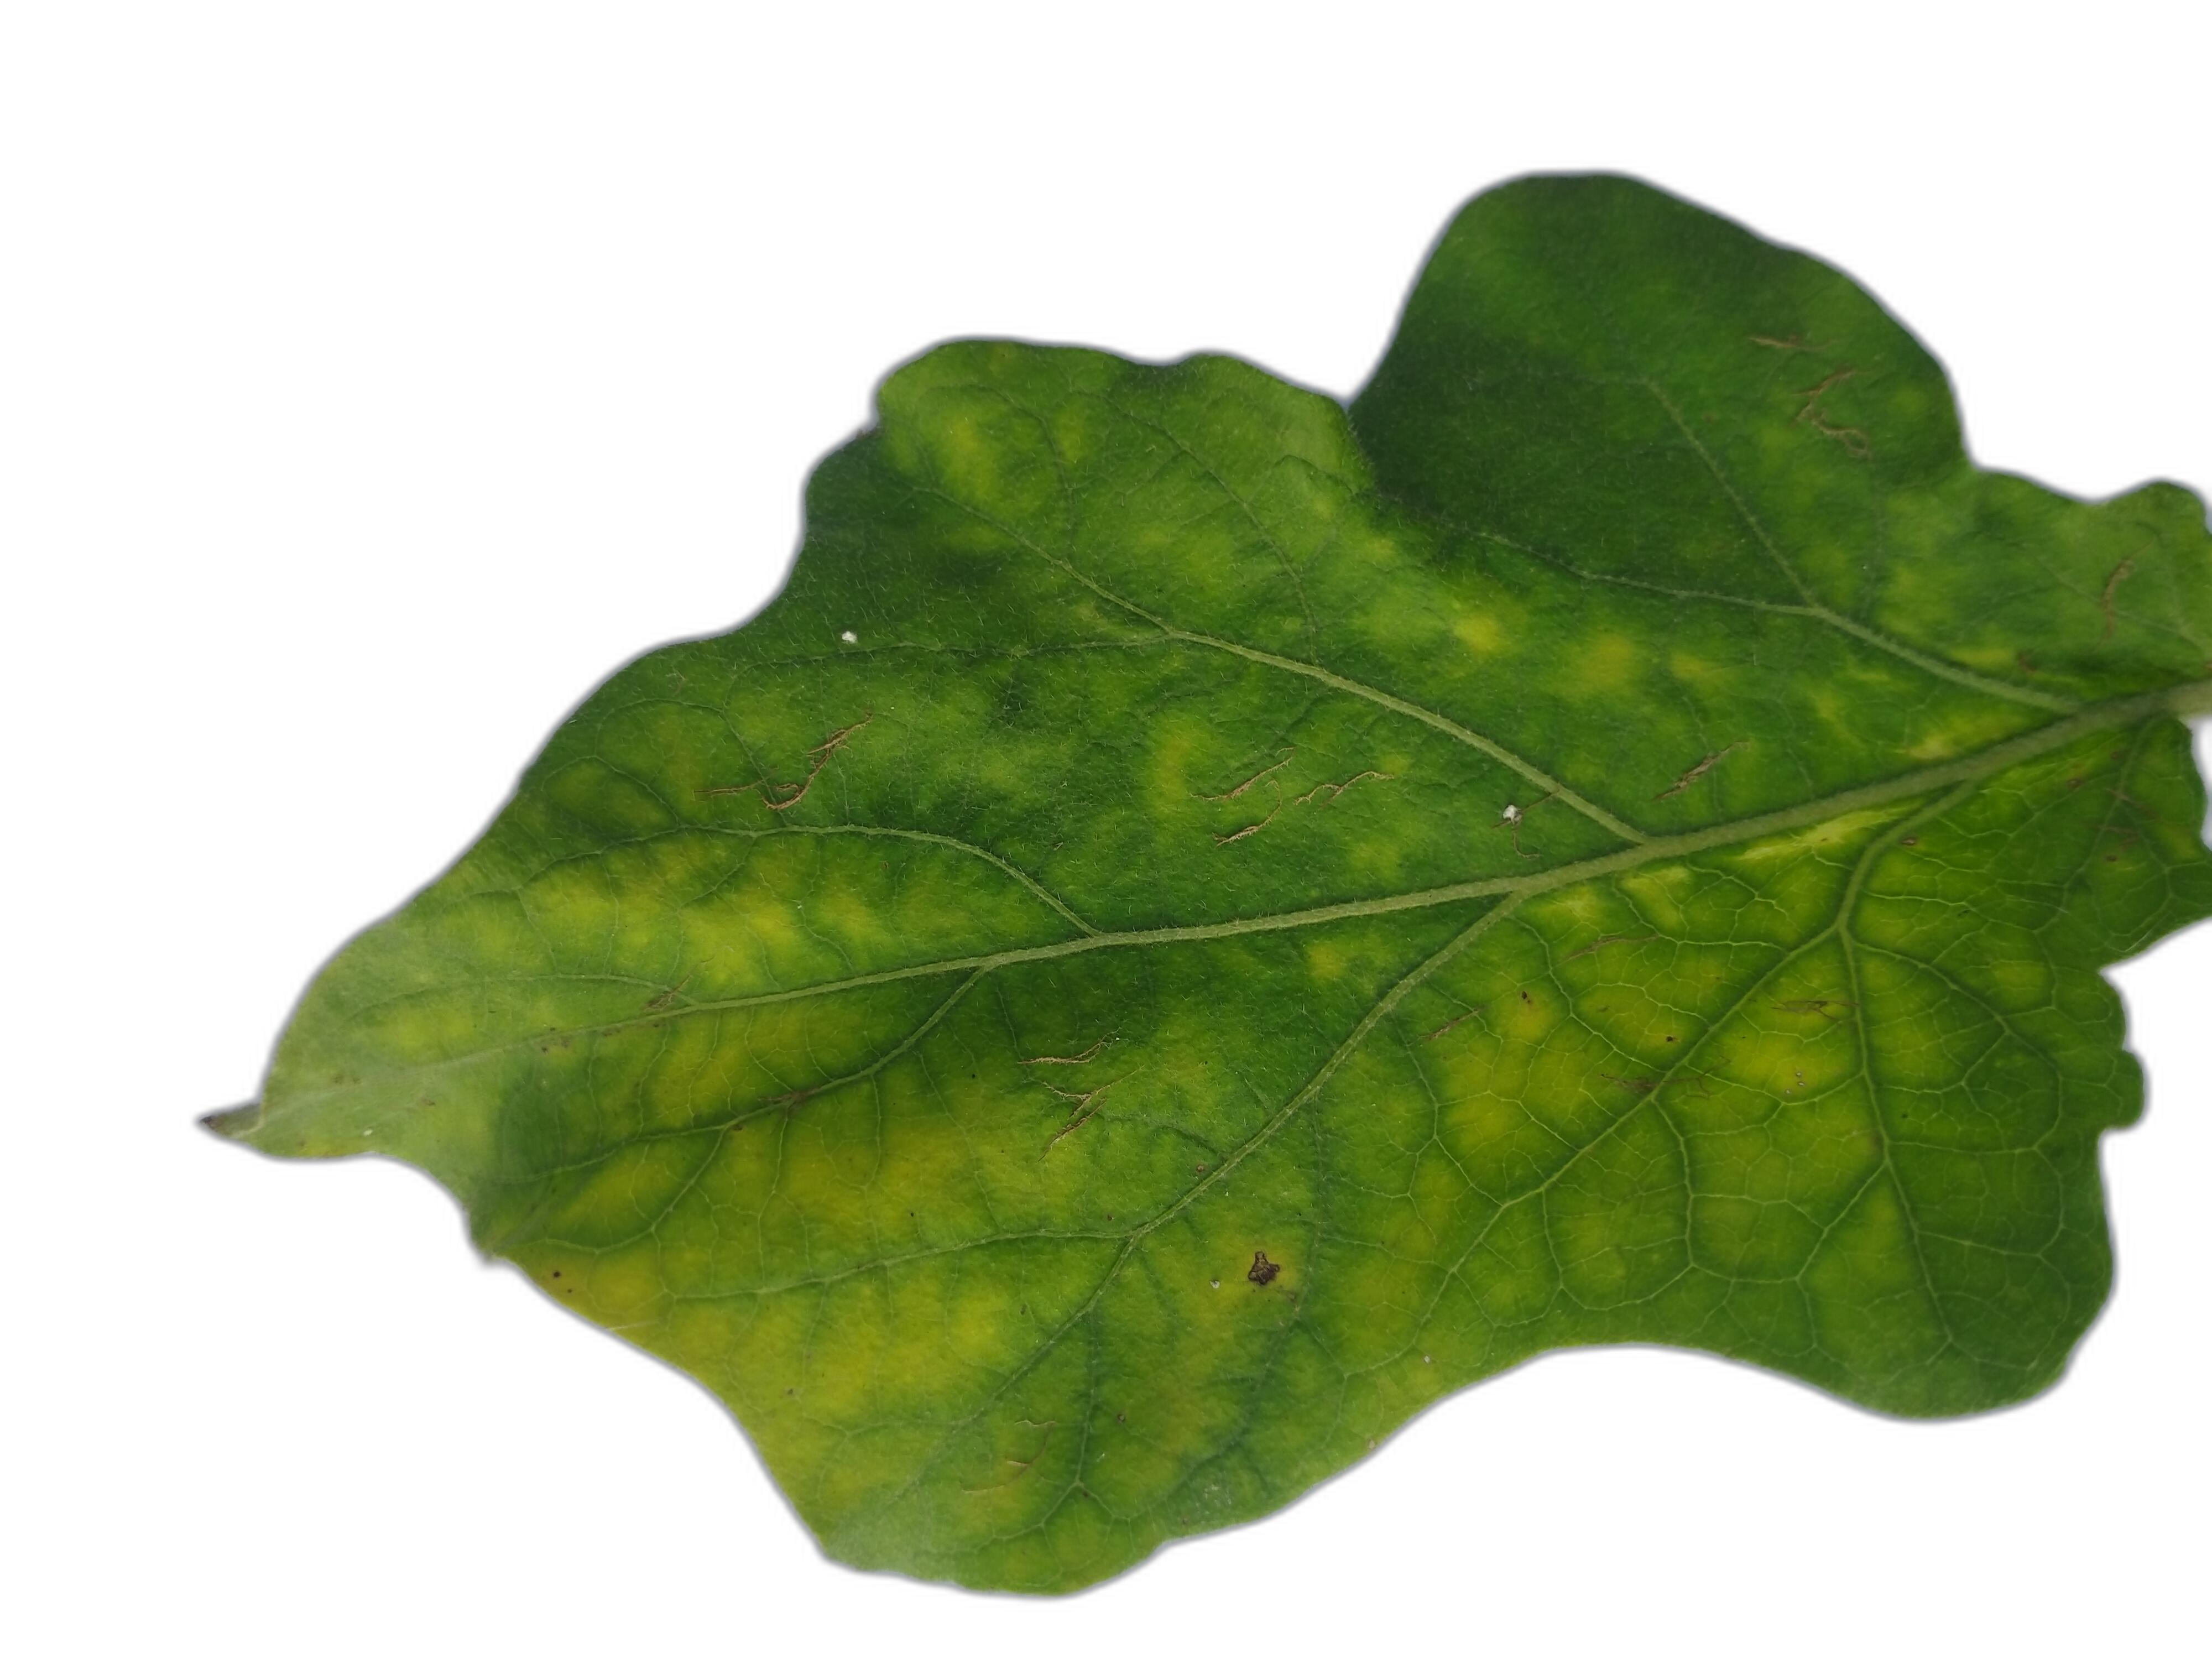
Label: Mosaic Virus Disease